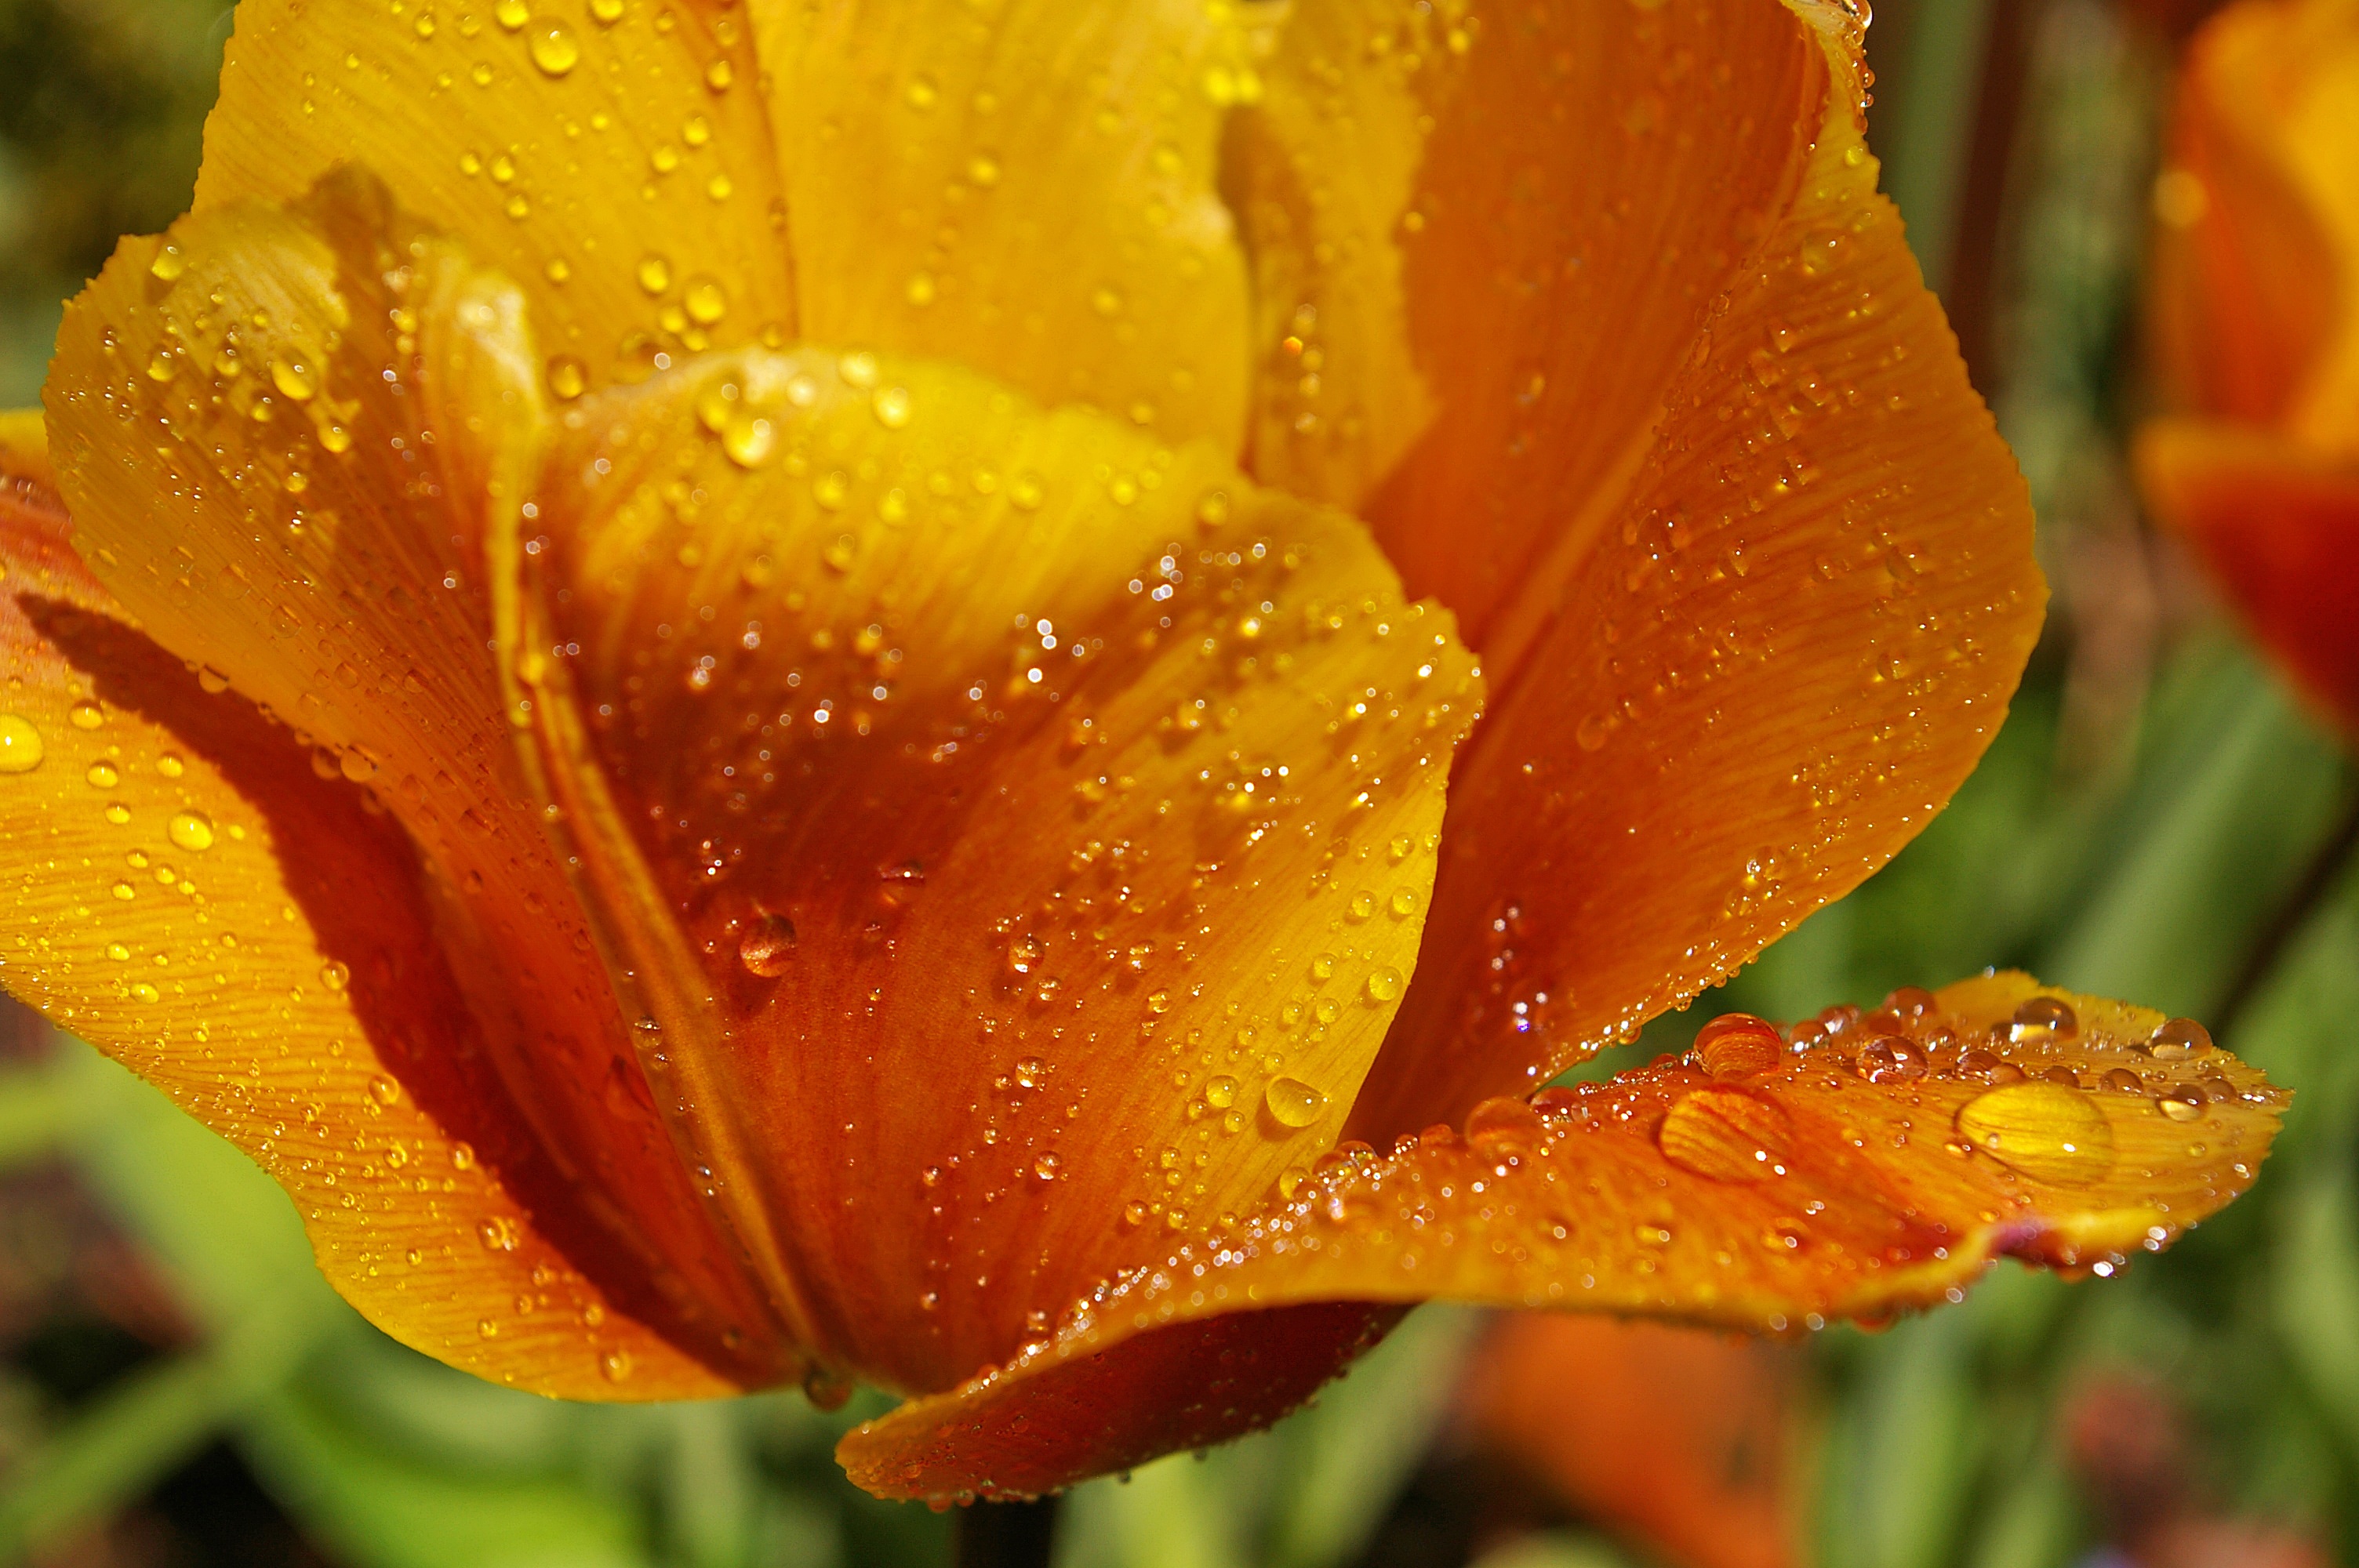
nature, blossom, dew, plant, photography, leaf, flower, petal, bloom, raindrop, tulip, decoration, spring, color, colorful, yellow, garden, close, flora, wildflower, flowers, close up, petals, bright, beautiful, drop of water, spring flower, daylily, macro photography, blossomed, flowering plant, schnittblume, spring greetings, eschscholzia californica, orange lily, tulip field, orange tulip, yellow tumor, plant stem, land plant